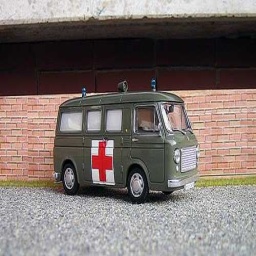
Label: ambulance